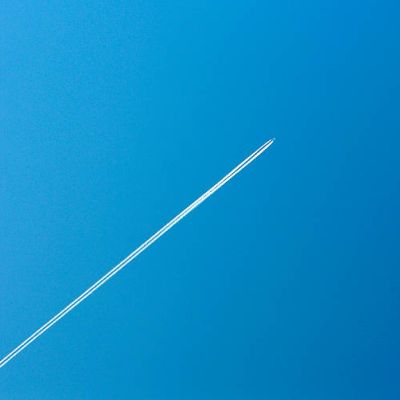
Cloud type: Contrail (Ct)